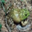
Label: frog